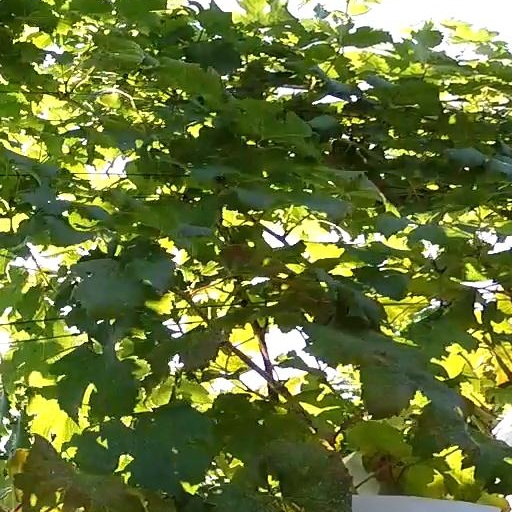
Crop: grape